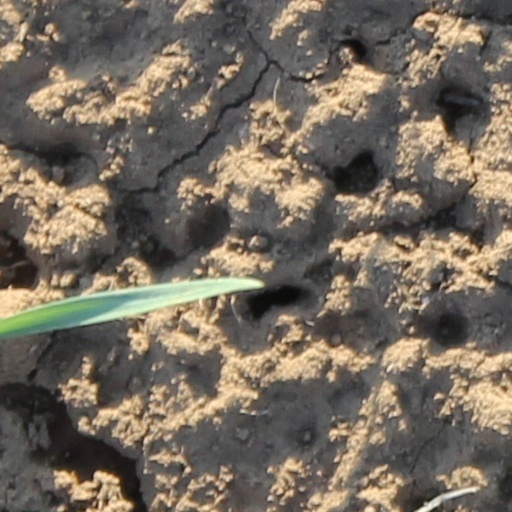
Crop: wheat